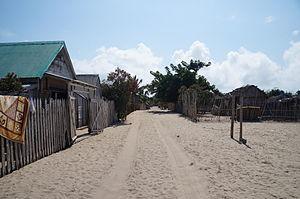
Rue principale de Belo sur Mer - Madagascar
Belo sur Mer est une commune urbaine malgache située dans la partie sud-ouest de la région du Menabe, dans le District de Morondava.